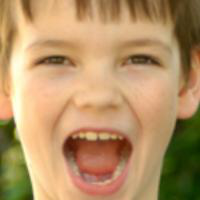
Age group: age 01-10